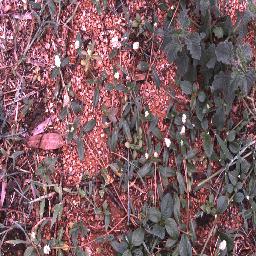
Label: negative